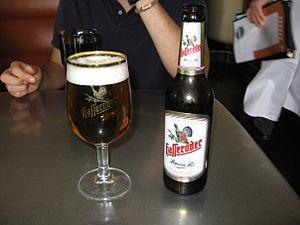
Hasseröder est une brasserie à Wernigerode.